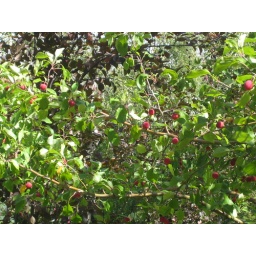
Nice looking tree with fruits around Prince's Island Estates